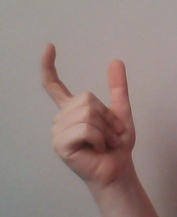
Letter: nun